History of union busting in the United States

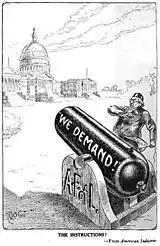
Anti-union cartoon in monthly magazine "The American Employer" depicting the AFL as a cannon aimed at a government building, 1914

In 1909, the Pressed Steel Car Company at McKees Rocks, Pennsylvania fired forty men, and eight thousand employees walked out under the banner of the Industrial Workers of the World. Bergoff's agency hired strikebreaking toughs from the Bowery, and shipped vessels filled with unsuspecting immigrant workers directly into the strike zone. Other immigrant strikebreakers were delivered in boxcars, and were not fed during a two-day period. Later they worked, ate, and slept in a barn with two thousand other men. Their meals consisted of cabbage and bread.